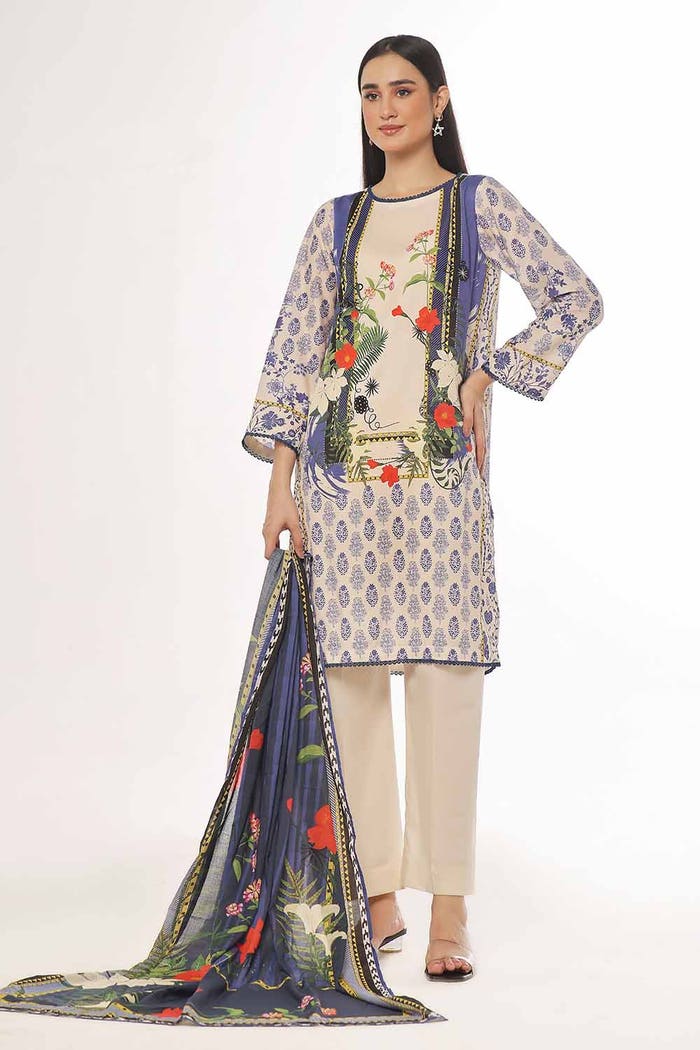
blue multi embroidered salwar suit